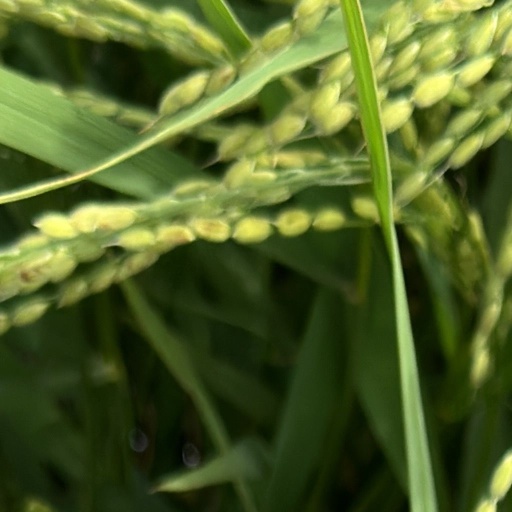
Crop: rice